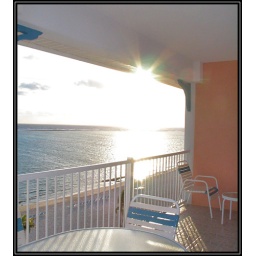
The sun creeps up in the early morning sky across the balcony of our vacation condo in the Cayman Islands.